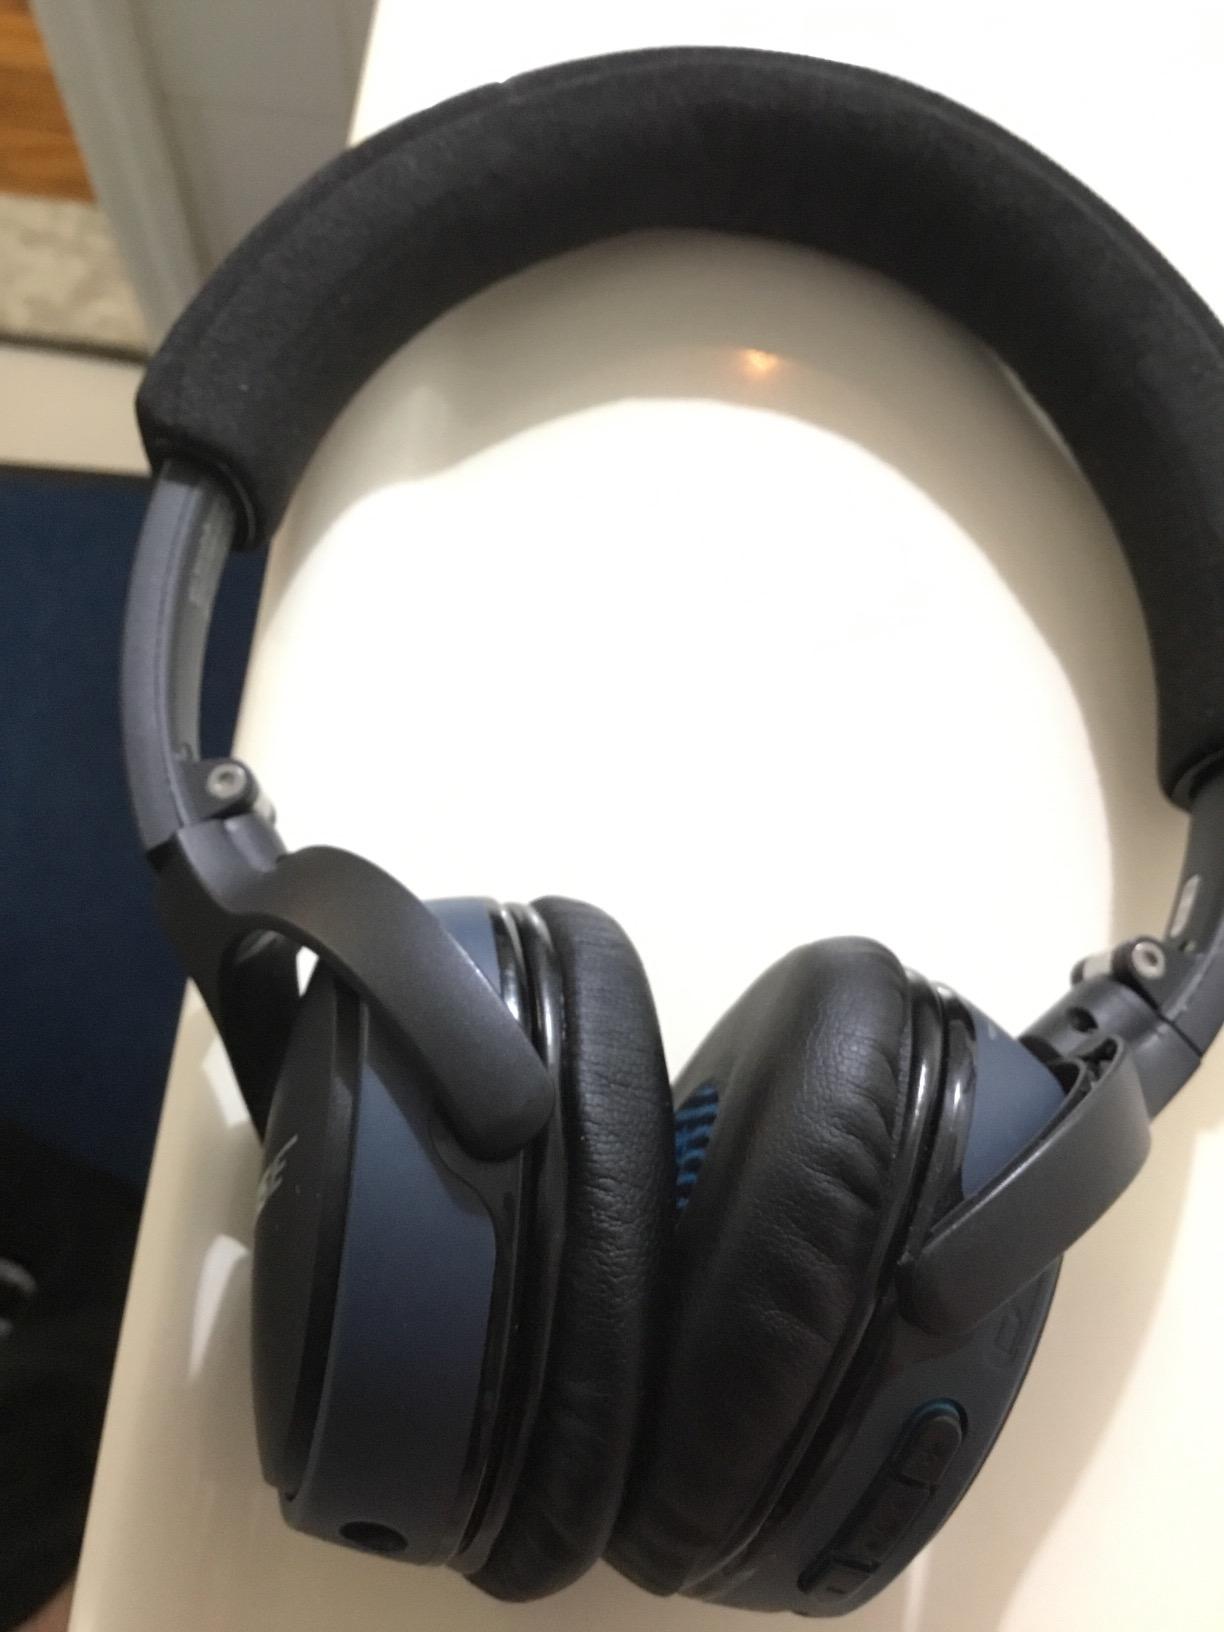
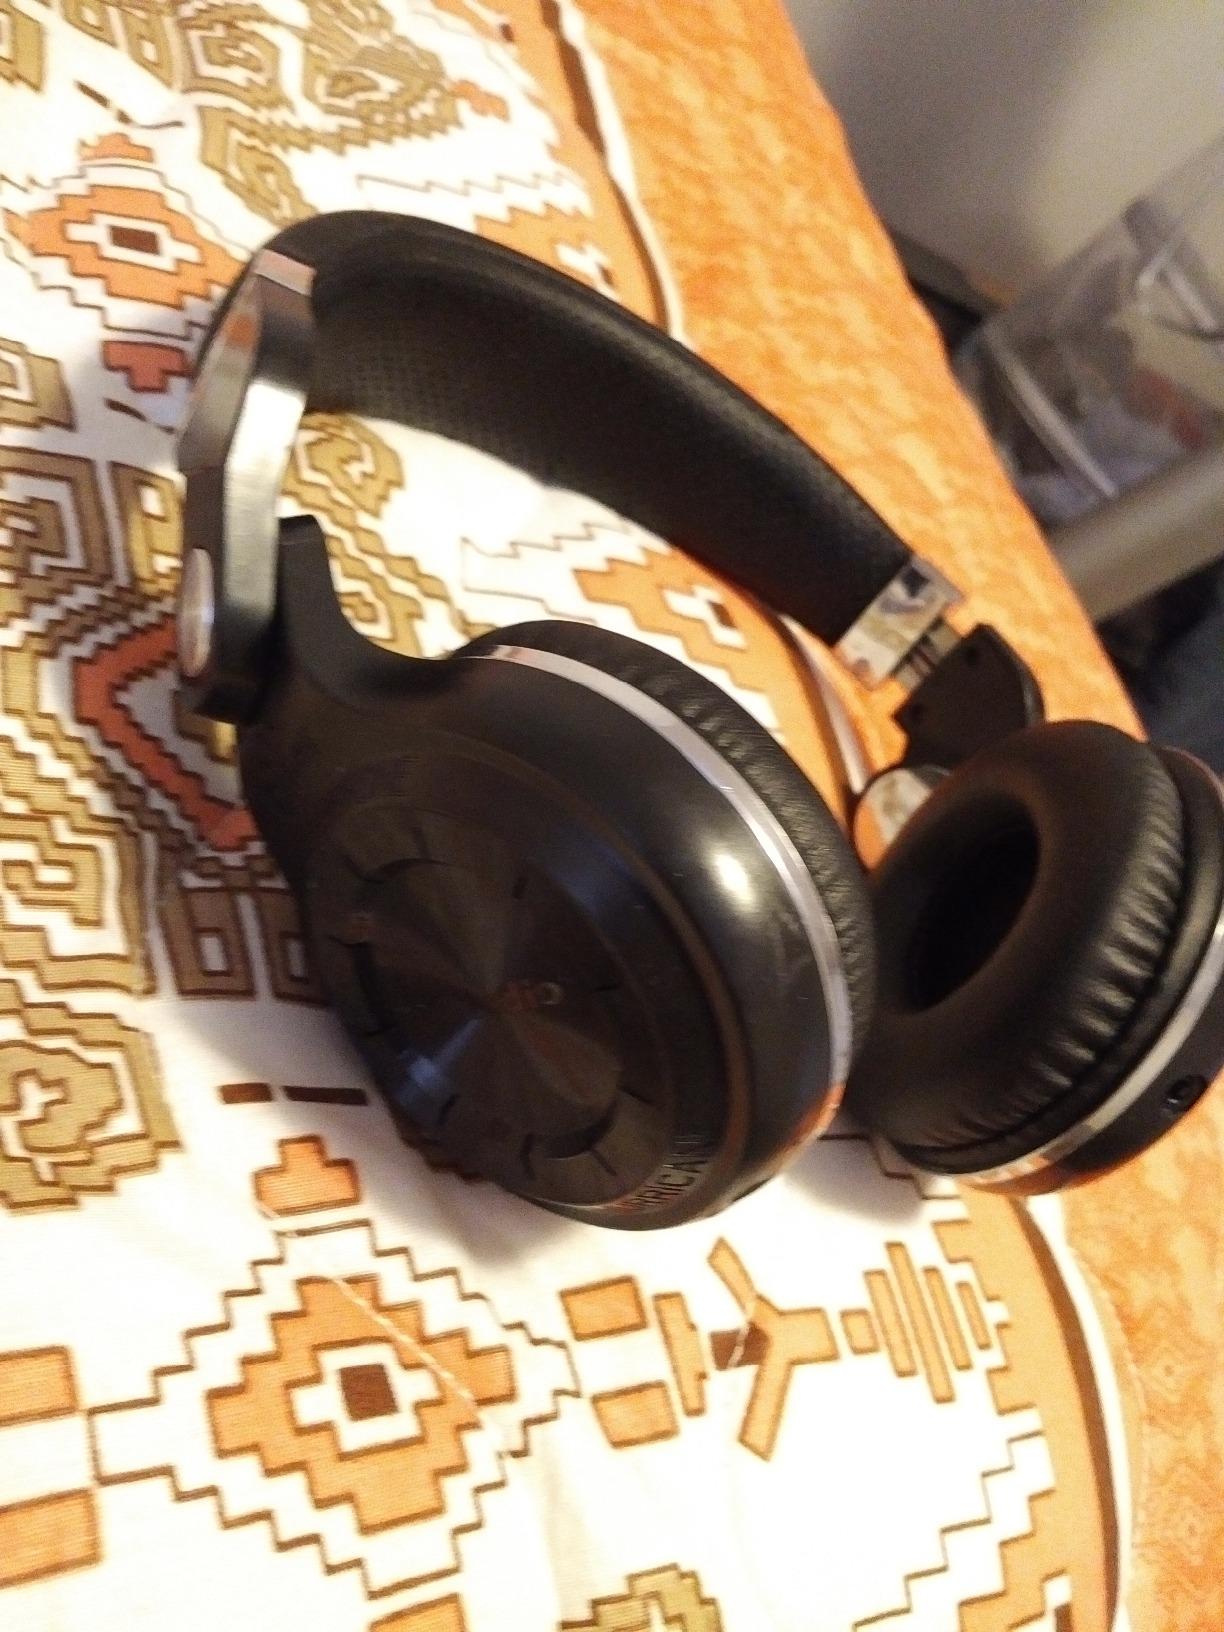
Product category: headphones
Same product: no